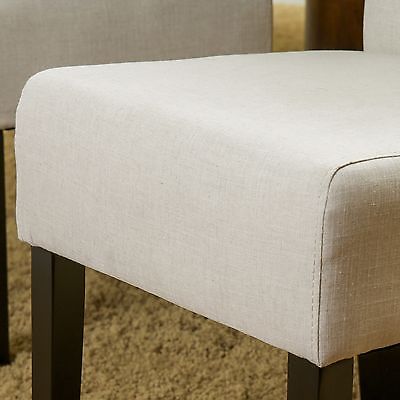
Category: chair